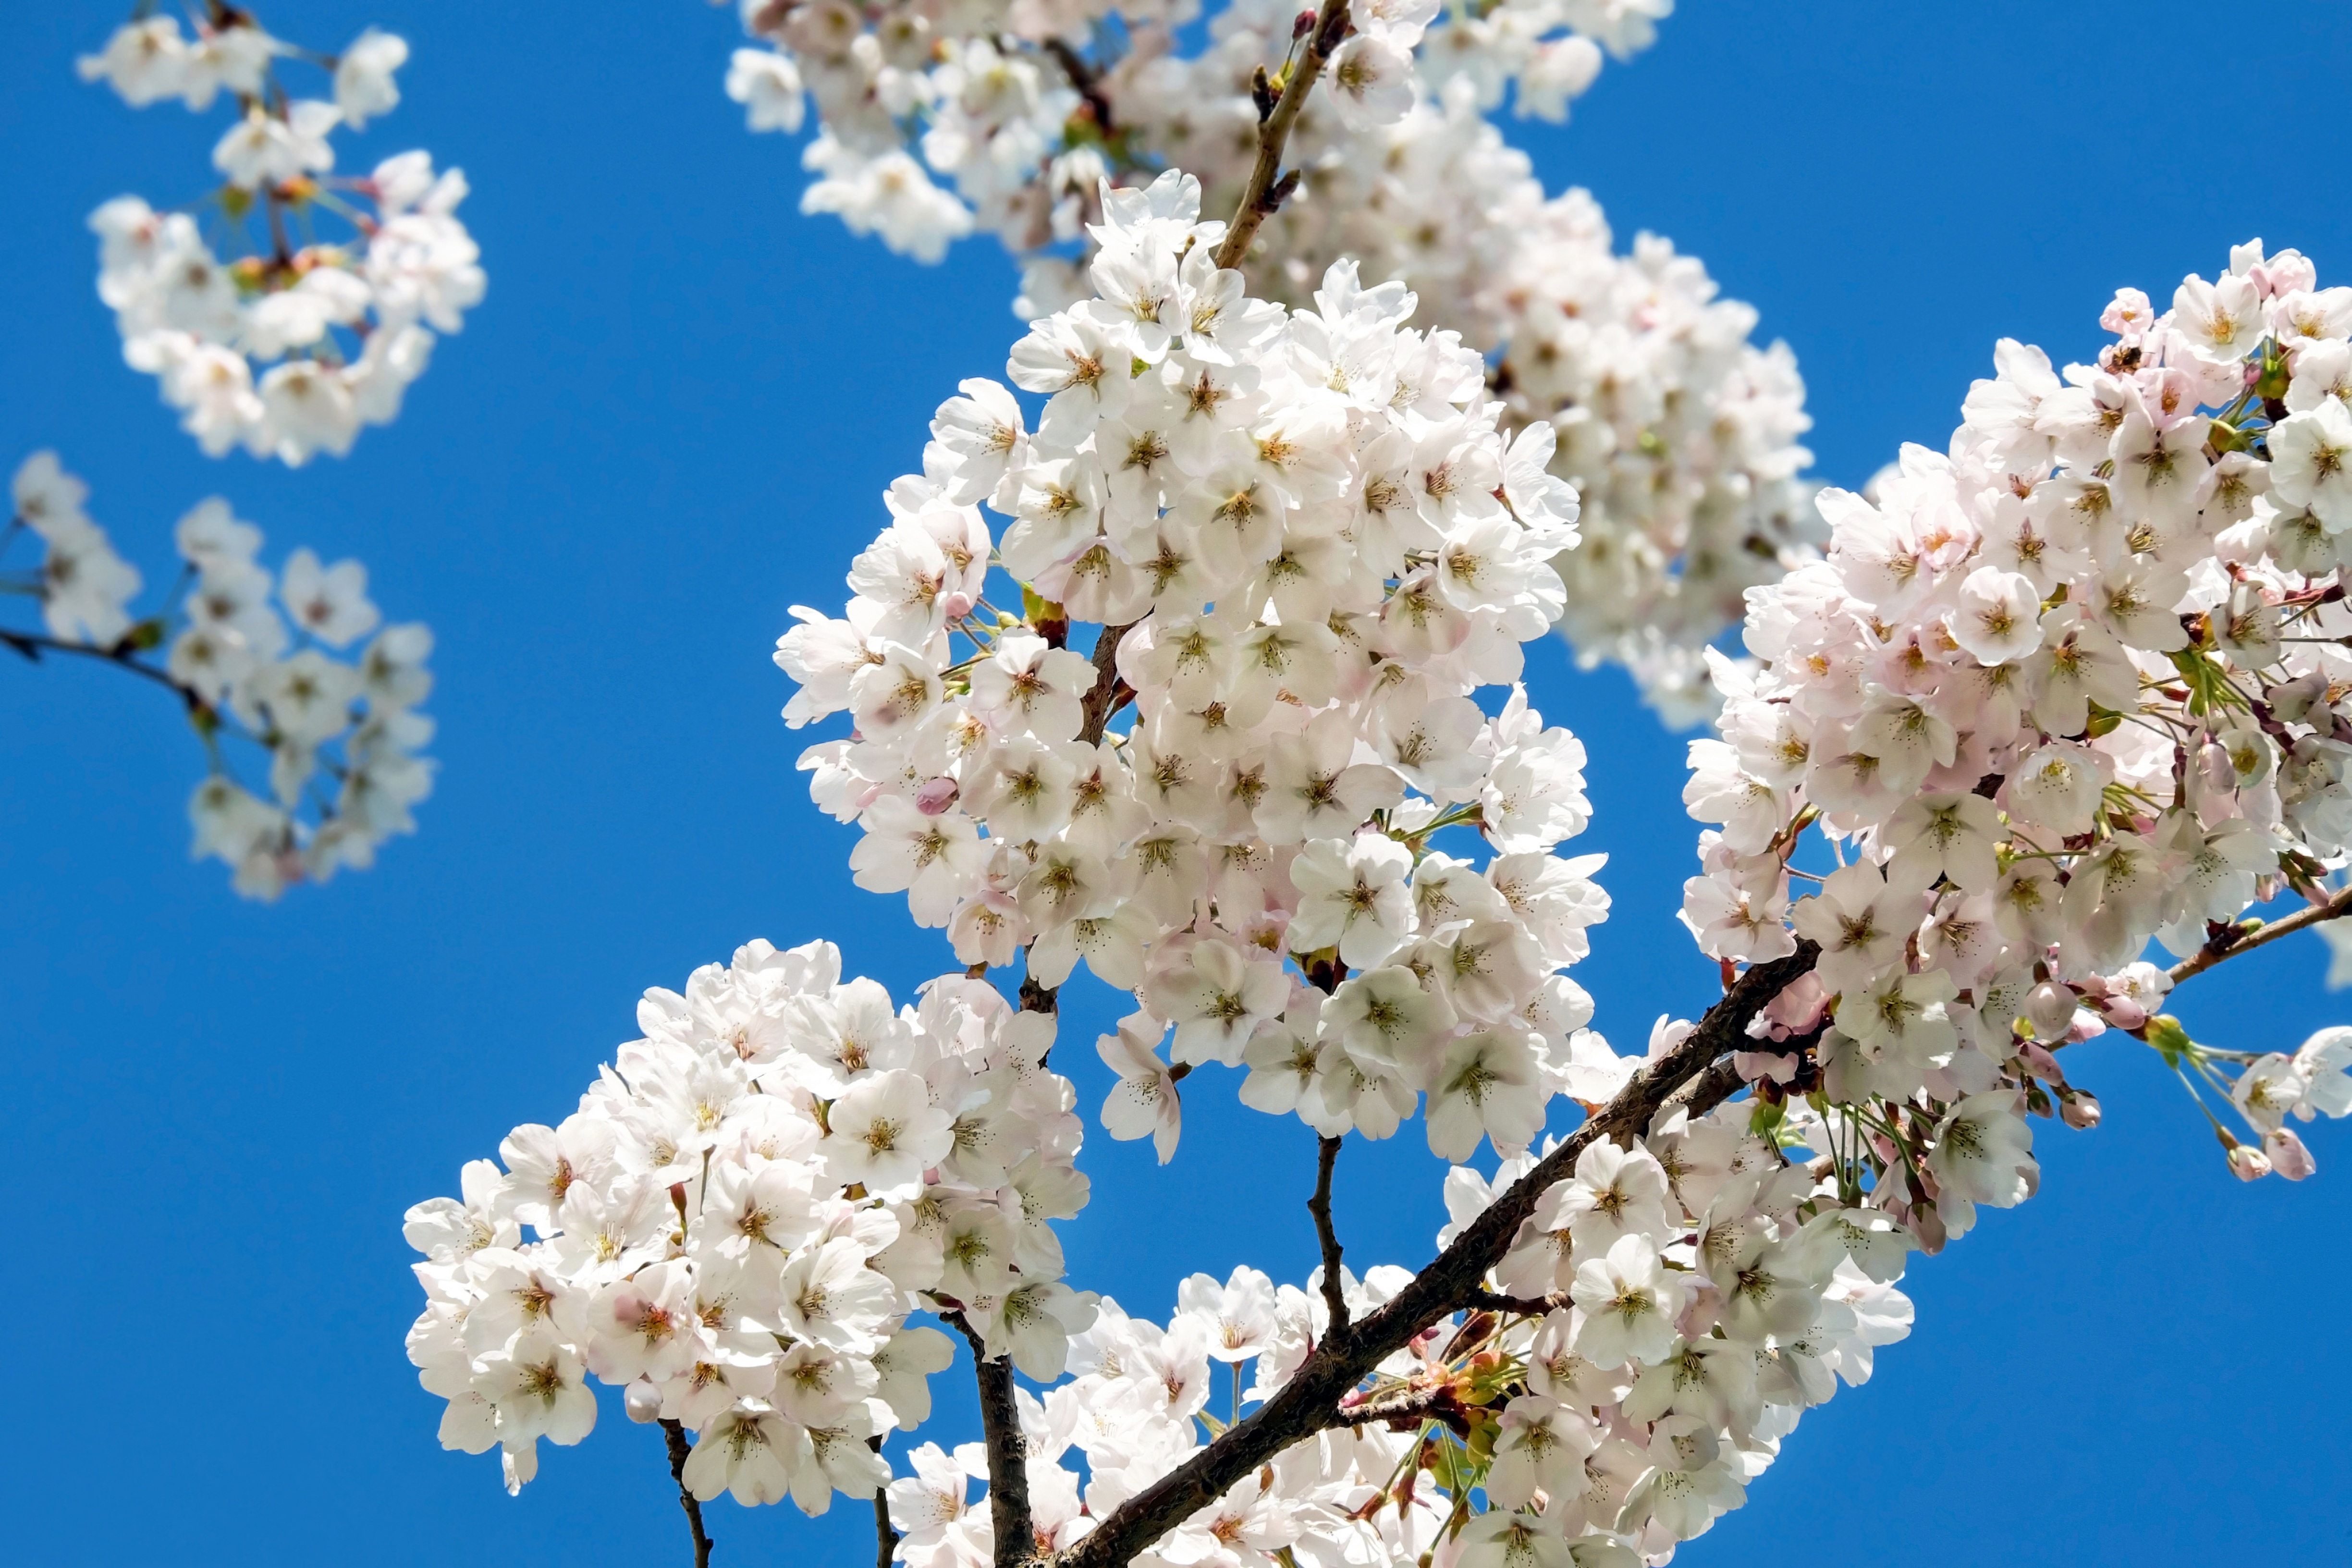
nature, branch, blossom, plant, sky, white, fruit, flower, food, spring, produce, botany, flora, cherry blossom, flowers, lilac, japanese cherry trees, white flowers, bl tenmeer, flower tree, flowering plant, japanese flowering cherry, land plant